Police (1985 film)

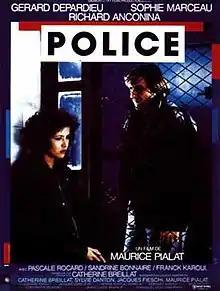
Theatrical release poster

Police is a 1985 French neo noir crime drama film directed by Maurice Pialat and starring Gérard Depardieu, Sophie Marceau, and Sandrine Bonnaire. Written by Catherine Breillat, the film is about a moody, jaded police detective investigating a drug ring who falls for a mysterious woman and is drawn into a shady and dangerous scheme. The film had 1,830,970 admissions in France.